Eleanor Mariano

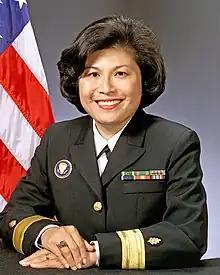

Eleanor Concepcion "Connie" Mariano (born 1955), is a Filipino American physician and retired flag officer in the United States Navy. She is the first Filipino American and graduate of the Uniformed Services University of Medicine to reach the rank of Rear Admiral in the U.S. Navy as well as the second woman to become Physician to the President, a position that placed her as director of the White House Medical Unit.